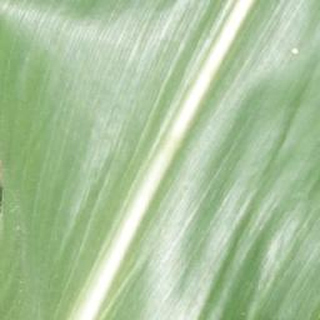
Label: healthy_corn